A Better Tomorrow II

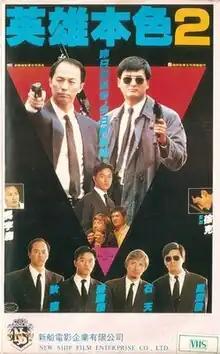
Original film poster

A Better Tomorrow 2 is a 1987 Hong Kong action film directed by John Woo, produced by Tsui Hark, and co-written by both. A follow-up to its popular predecessor, "A Better Tomorrow", the film stars returning cast members Chow Yun-fat, Ti Lung and Leslie Cheung alongside new cast member Dean Shek. The film was released in Hong Kong on 17 December 1987.